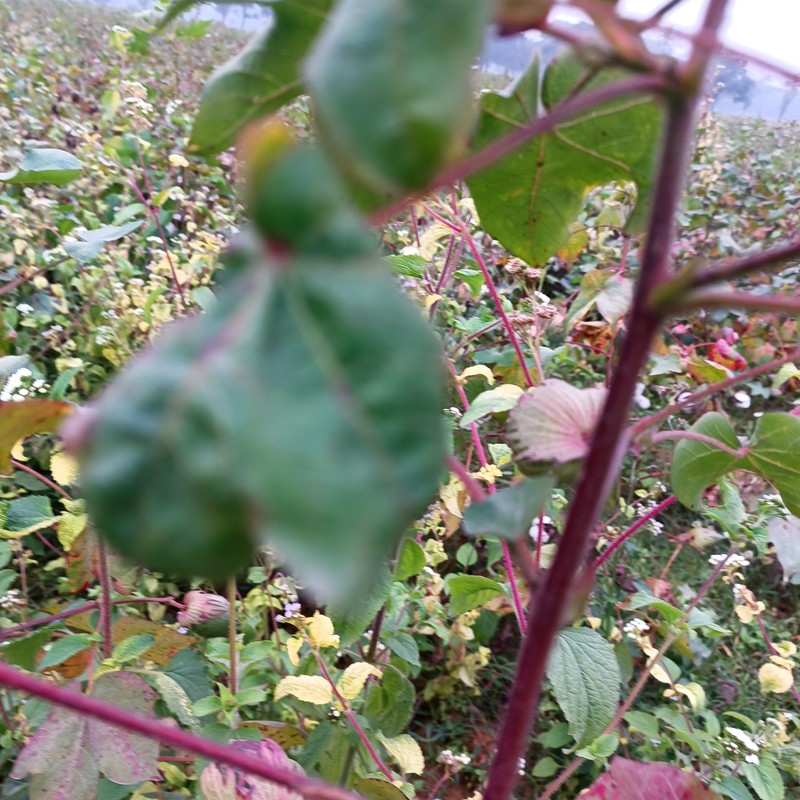
Label: Leaf Redding